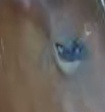
Face region: eyes (orbital_tightening_and_eye_area)
Pain indicator: obviously_present